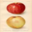
Label: apple